Country rock

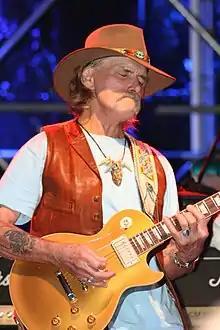
Dickey Betts of the Allman Brothers Band, brought elements of country rock into the band during the 1970s

The greatest commercial success for country rock came in the 1970s, with the Doobie Brothers mixing in elements of R&B, Emmylou Harris (the former singer with Parsons) becoming a star on country radio, and Linda Ronstadt, the "queen of country-rock", creating a highly successful pop-oriented brand of the genre. Pure Prairie League, formed in Ohio in 1970 by Craig Fuller, had both critical and commercial success with five straight Top 40 LP releases, including "Bustin' Out" (1972), acclaimed by AllMusic critic Richard Foss as "an album that is unequaled in country-rock", and "Two Lane Highway", described by "Rolling Stone" as "a worthy companion to the likes of the Byrds' "Sweetheart of the Rodeo" and other gems of the genre". Former Poco and Buffalo Springfield member Jim Messina joined Kenny Loggins in a very successful duo, while former members of Ronstadt's backing band went on to form the Eagles (two members of which were from the Flying Burrito Brothers and Poco), who emerged as one of the most successful rock acts of all time, producing albums that included "Desperado" (1973) and "Hotel California" (1976). However, the principal country rock influence in the Eagles came from Bernie Leadon, formerly of the Flying Burrito Brothers, and the Eagles are perceived as shifting towards hard rock after he left the band in late 1975. The Ozark Mountain Daredevils had hit singles "If You Wanna Get To Heaven" (1974) and "Jackie Blue" (1975), the latter of which peaked at #3 on the Billboard Hot 100 in 1975. The Bellamy Brothers had the hit "Let Your Love Flow"(1976). In 1979, the Southern rock Charlie Daniels Band moved to a more country direction, released a song with strong bluegrass influence, "The Devil Went Down to Georgia", and the song crossed over and became a hit on the pop chart.